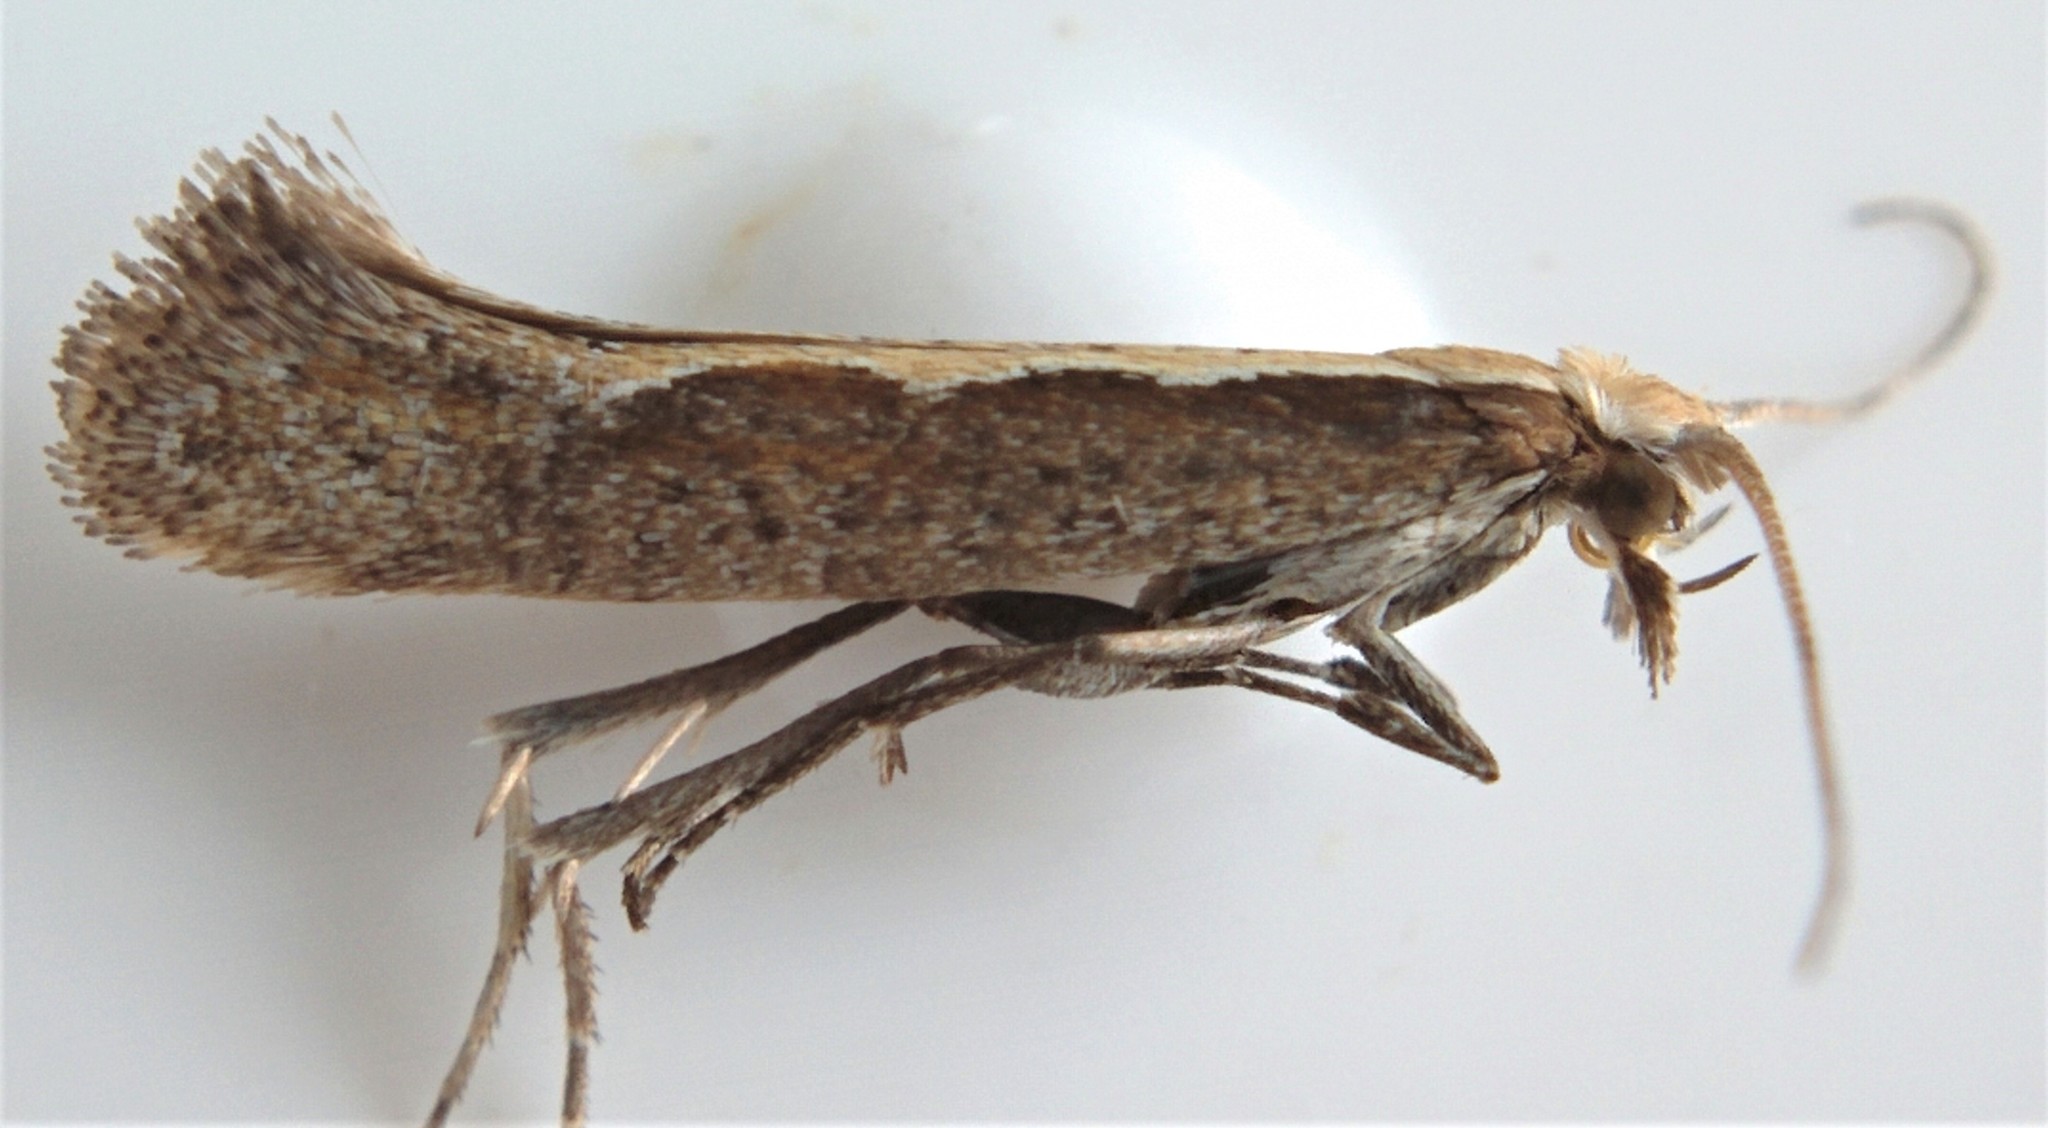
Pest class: diamondback_moth